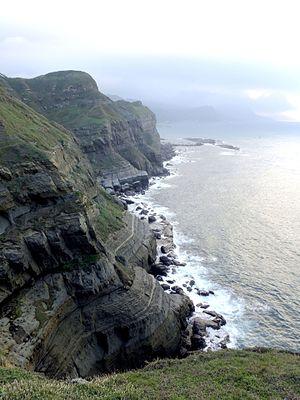
Ruìfang, est un district de la municipalité du Nouveau Taipei, à Taïwan.